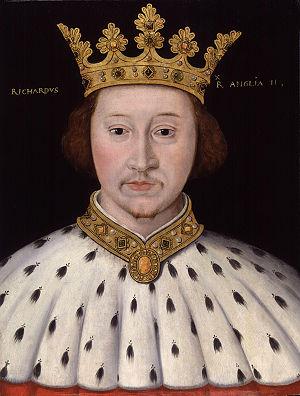
Richard II est une fresque historique en vers écrite par William Shakespeare en 1595 inspirée par le règne de Richard II d'Angleterre. Bien que la pièce de théâtre ait pu être écrite indépendamment, elle constitue la première partie d'une tétralogie, nommée Henriad. Aussi trois pièces relatant la vie des successeurs de Richard II la suivent : Henry IV, Henry IV, et Henri V.
Richard II, duc de Cornouailles, est le huitième roi d’Angleterre de la dynastie des Plantagenêt. Il règne de 1377 à sa destitution en 1399, dans une période de grande instabilité au sein de la guerre de Cent Ans. L’Europe est divisée par le Grand Schisme d'Occident et les grandes nations détournent à leur profit le financement des « croisades » par les deux papes, soutenant ainsi leurs intérêts aux Pays-Bas, en Italie ou en Espagne. Le discrédit jeté sur la papauté permet aux prédicateurs lollards de diffuser les idées égalitaires et réformistes de John Wyclif à travers l’Angleterre. La bourgeoisie ou la paysannerie aisée n’hésitent pas à remettre en cause le pouvoir royal et à contester l’impôt au parlement et même dans la rue. L’influence de puissants princes comme Jean de Gand ou Philippe le Hardi essaye de contrebalancer celle des rois, ce qui conduit les royaumes de France et d’Angleterre vers la guerre civile.